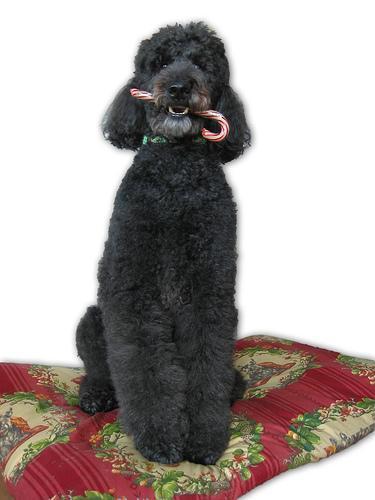
standard_poodle